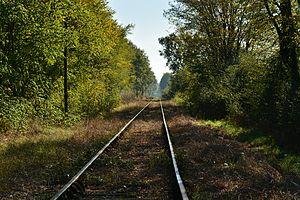
C'est quelques kilomètres après Moulins, ici à Neuvy, que nous pouvons trouver ce tronçon. Le jour de la prise de vue deux chevreuils se cachent sous les frondaisons. Français
La ligne de Montluçon à Moulins est une ligne de chemin de fer française, non exploitée entre Commentry et Moulins dans le département de l'Allier.